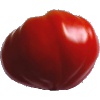
Label: Tomato 3